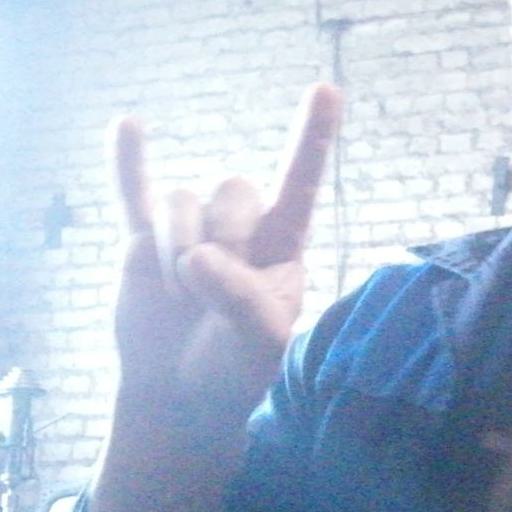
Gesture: rock